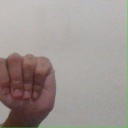
अक्षर: ठ